Claude Castonguay

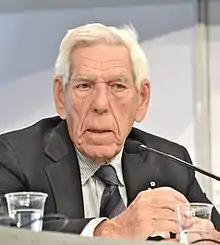
Claude Castonguay in 2015

Claude Castonguay, (May 8, 1929 – December 12, 2020) was a Canadian politician, educator, and businessman.